Tom Wyatt

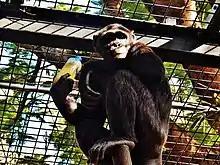
A chimpanzee at the Rockhampton Zoo, 2017

Wyatt is credited with helping save two chimpanzees called Cassius and Octavius from being euthanised in Tweed Heads in 1986 due to suspected tuberculosis.